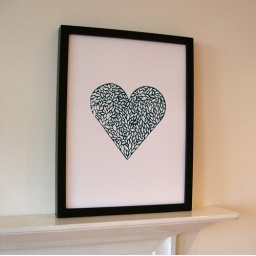
leafy heart original screen print in mossy green